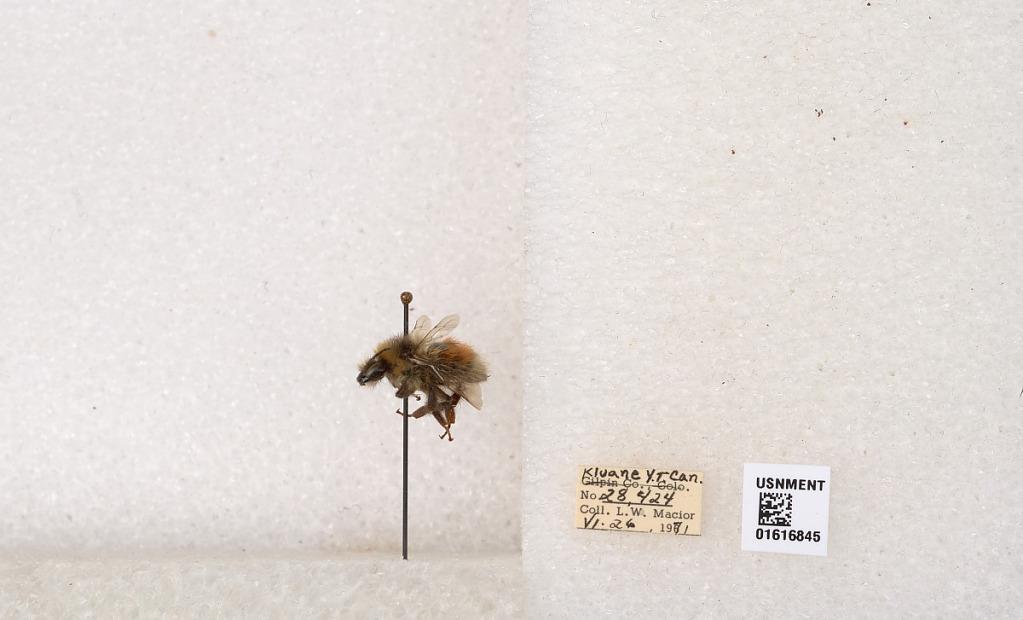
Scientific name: Bombus (Pyrobombus) sylvicola Kirby
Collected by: L. Macior
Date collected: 1971-6-26
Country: Canada
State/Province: Yukon Territory
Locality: Kluane National Park and Reserve
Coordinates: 60.7493, -139.504